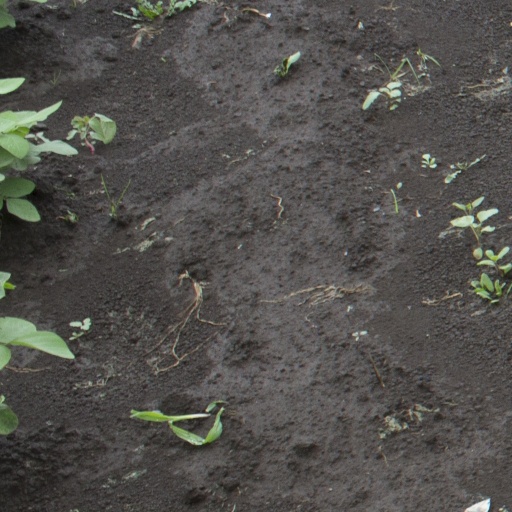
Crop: soybean